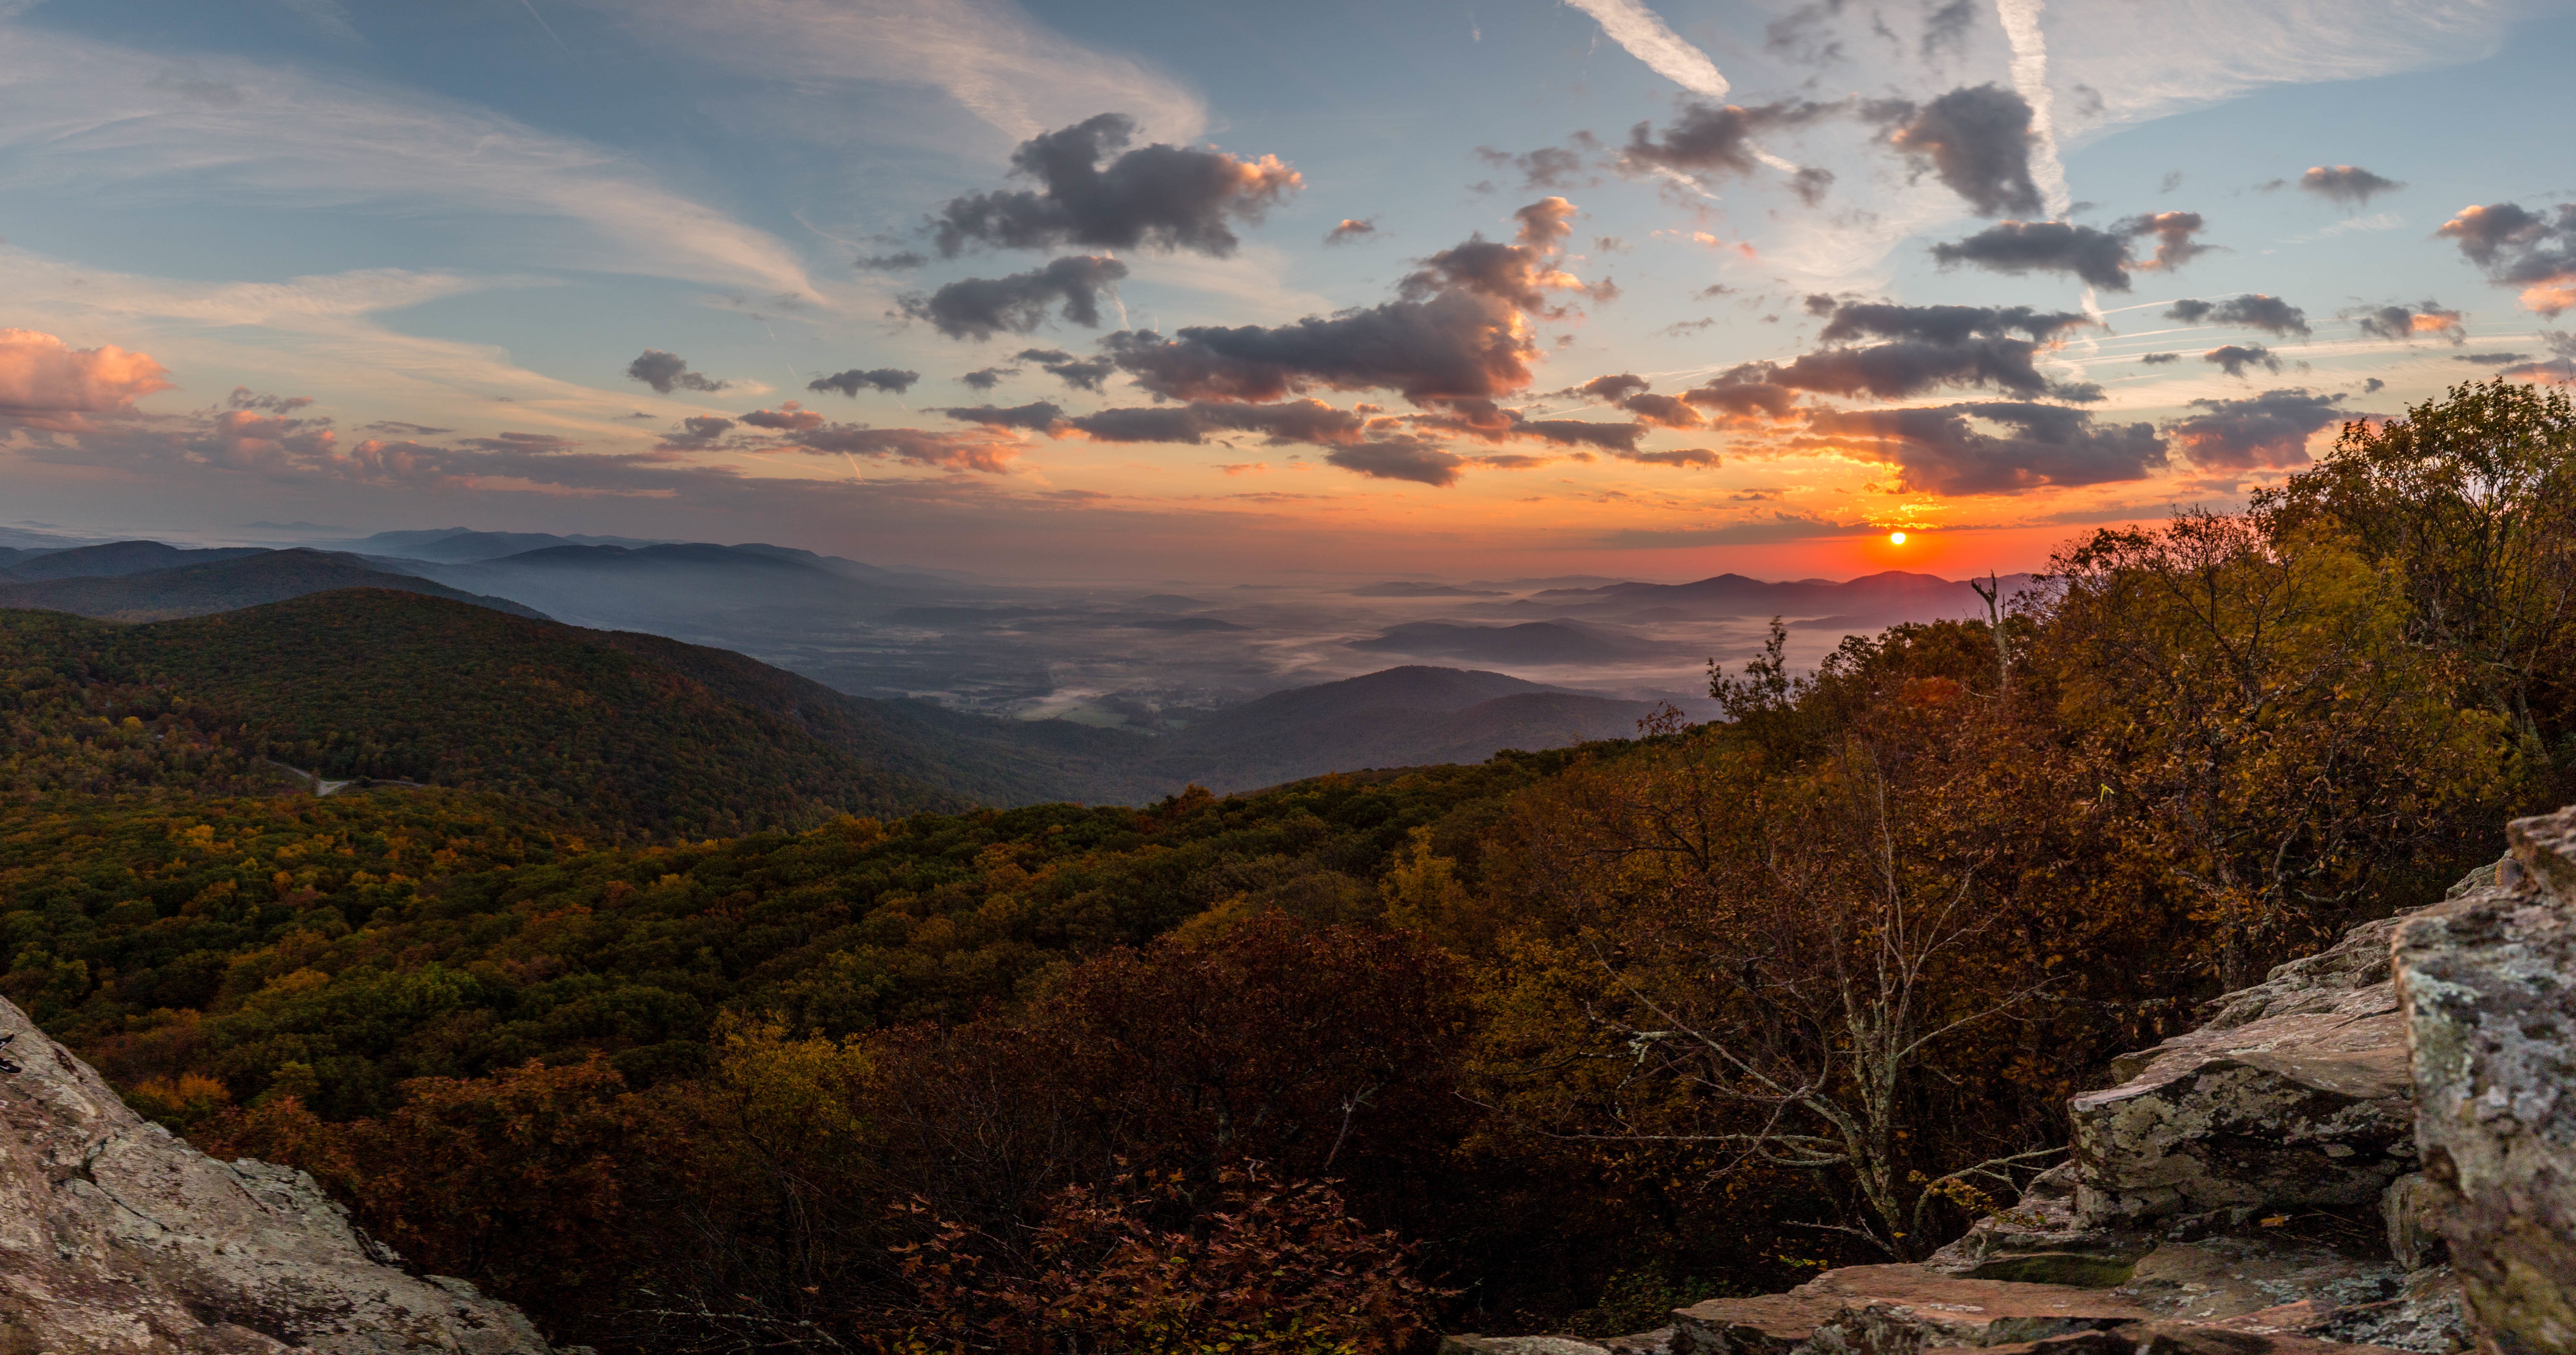
landscape, nature, wilderness, mountain, cloud, sunrise, sunset, morning, hill, dawn, valley, mountain range, dusk, evening, autumn, ridge, plateau, mountainous landforms